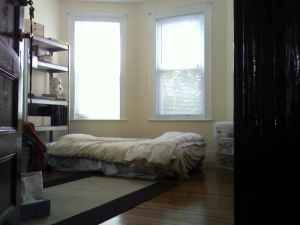
Room type: bedroom